Royal Navy Submarine Service

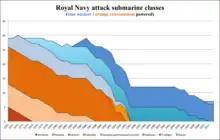
The decline in attack submarine numbers since 1970 and the concentration on nuclear-powered vessels.

'Perisher' (as the Submarine Command Course is better known) is a 24-week course all officers must take prior to serving as an executive officer on board a Royal Navy submarine. It has been run twice a year since 1917, usually starting on 2 July and 14 November each year. It is widely regarded as one of the toughest command courses in the world, with a historical failure rate of 25%.